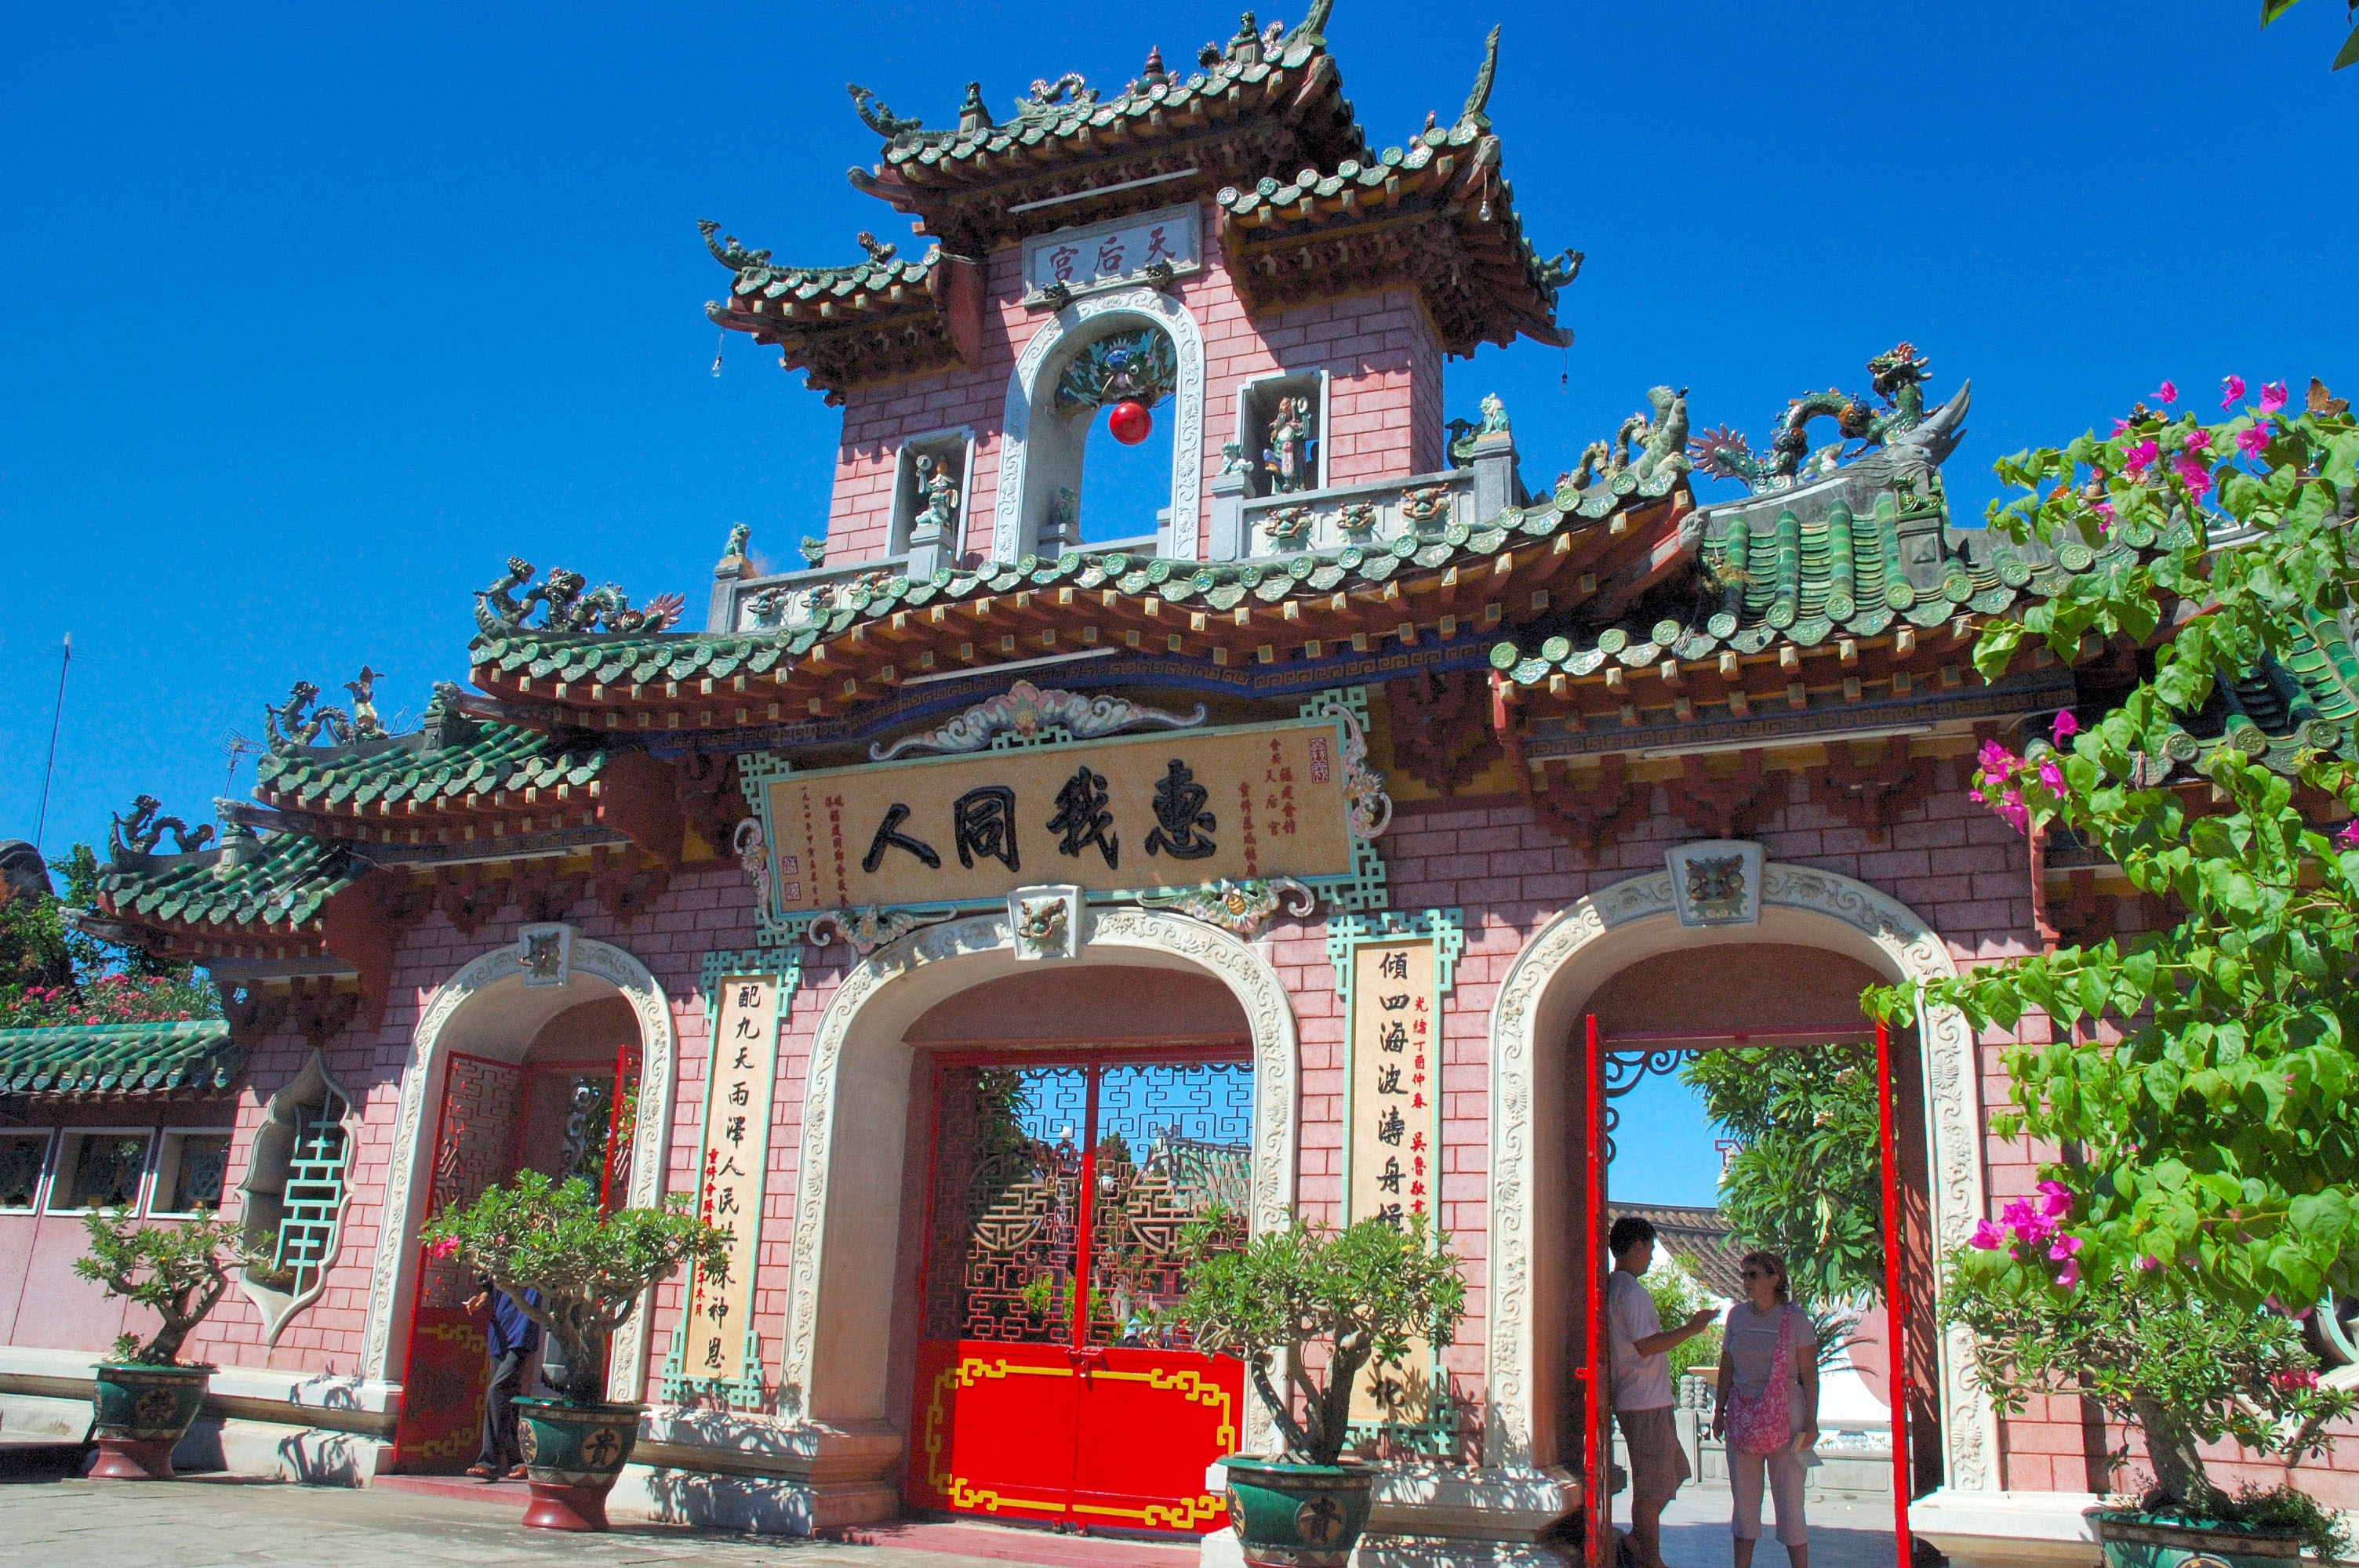
mansion, building, palace, travel, asia, place of worship, temple, resort, culture, estate, chinese architecture, vietnam, east, historic site